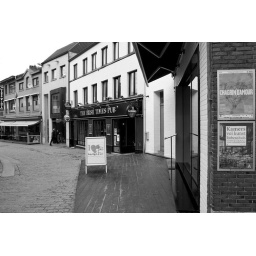
Might be better in color but I'm doing black and white now dammit!